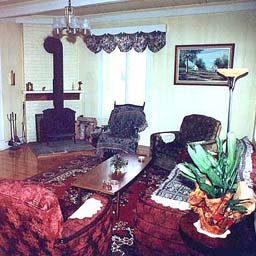
Room type: livingroom